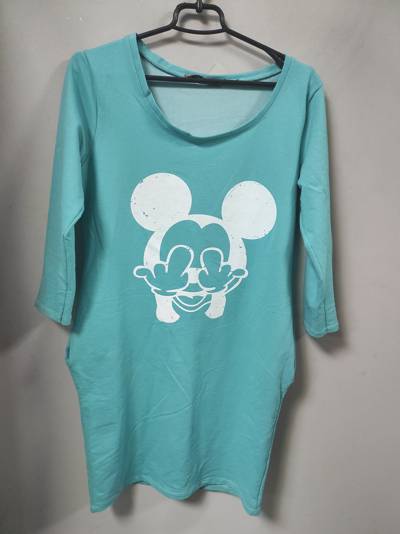
Waste category: clothes